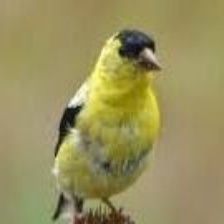
Species: ANDEAN SISKIN
Scientific name: SPINUS SPINESCENS